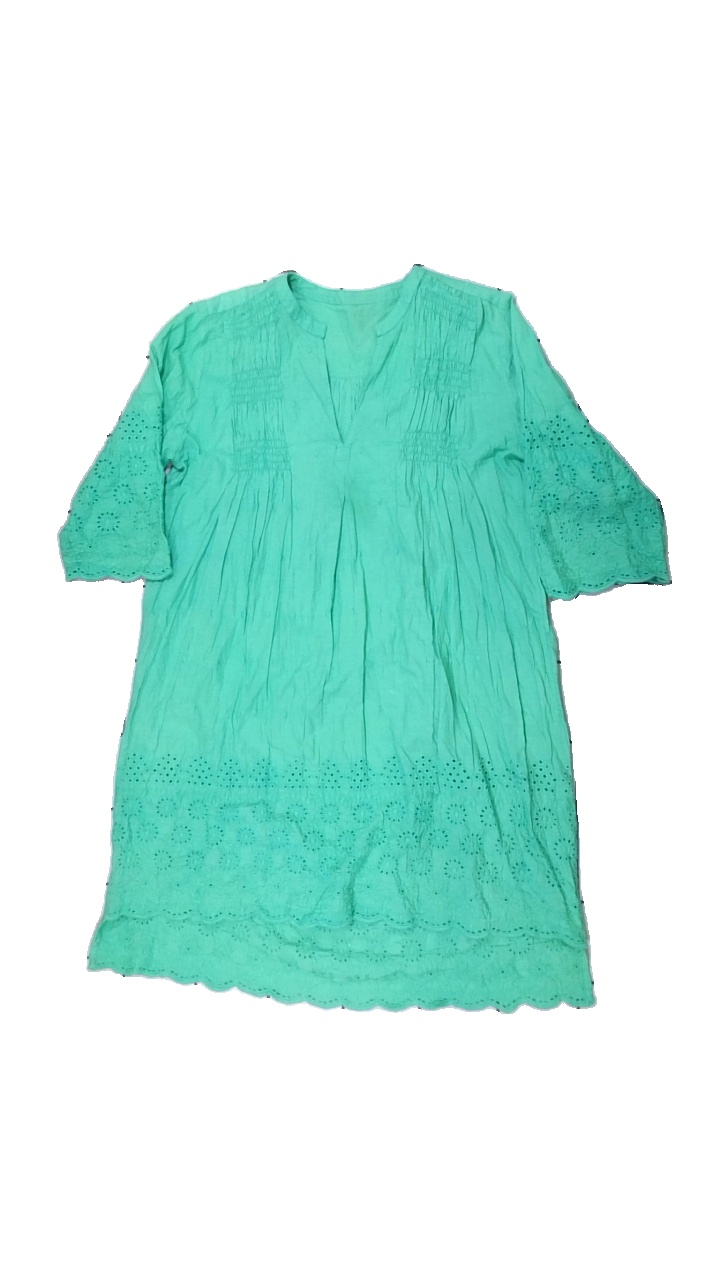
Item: Tunic (Ladies)
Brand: Missing
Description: Green tunic, brand unknown, size unknown. Poor condition.
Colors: Grey
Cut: Regular
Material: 100% cott
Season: Spring
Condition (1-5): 2
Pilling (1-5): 5
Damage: stains
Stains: Minor
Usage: Recycle
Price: <50